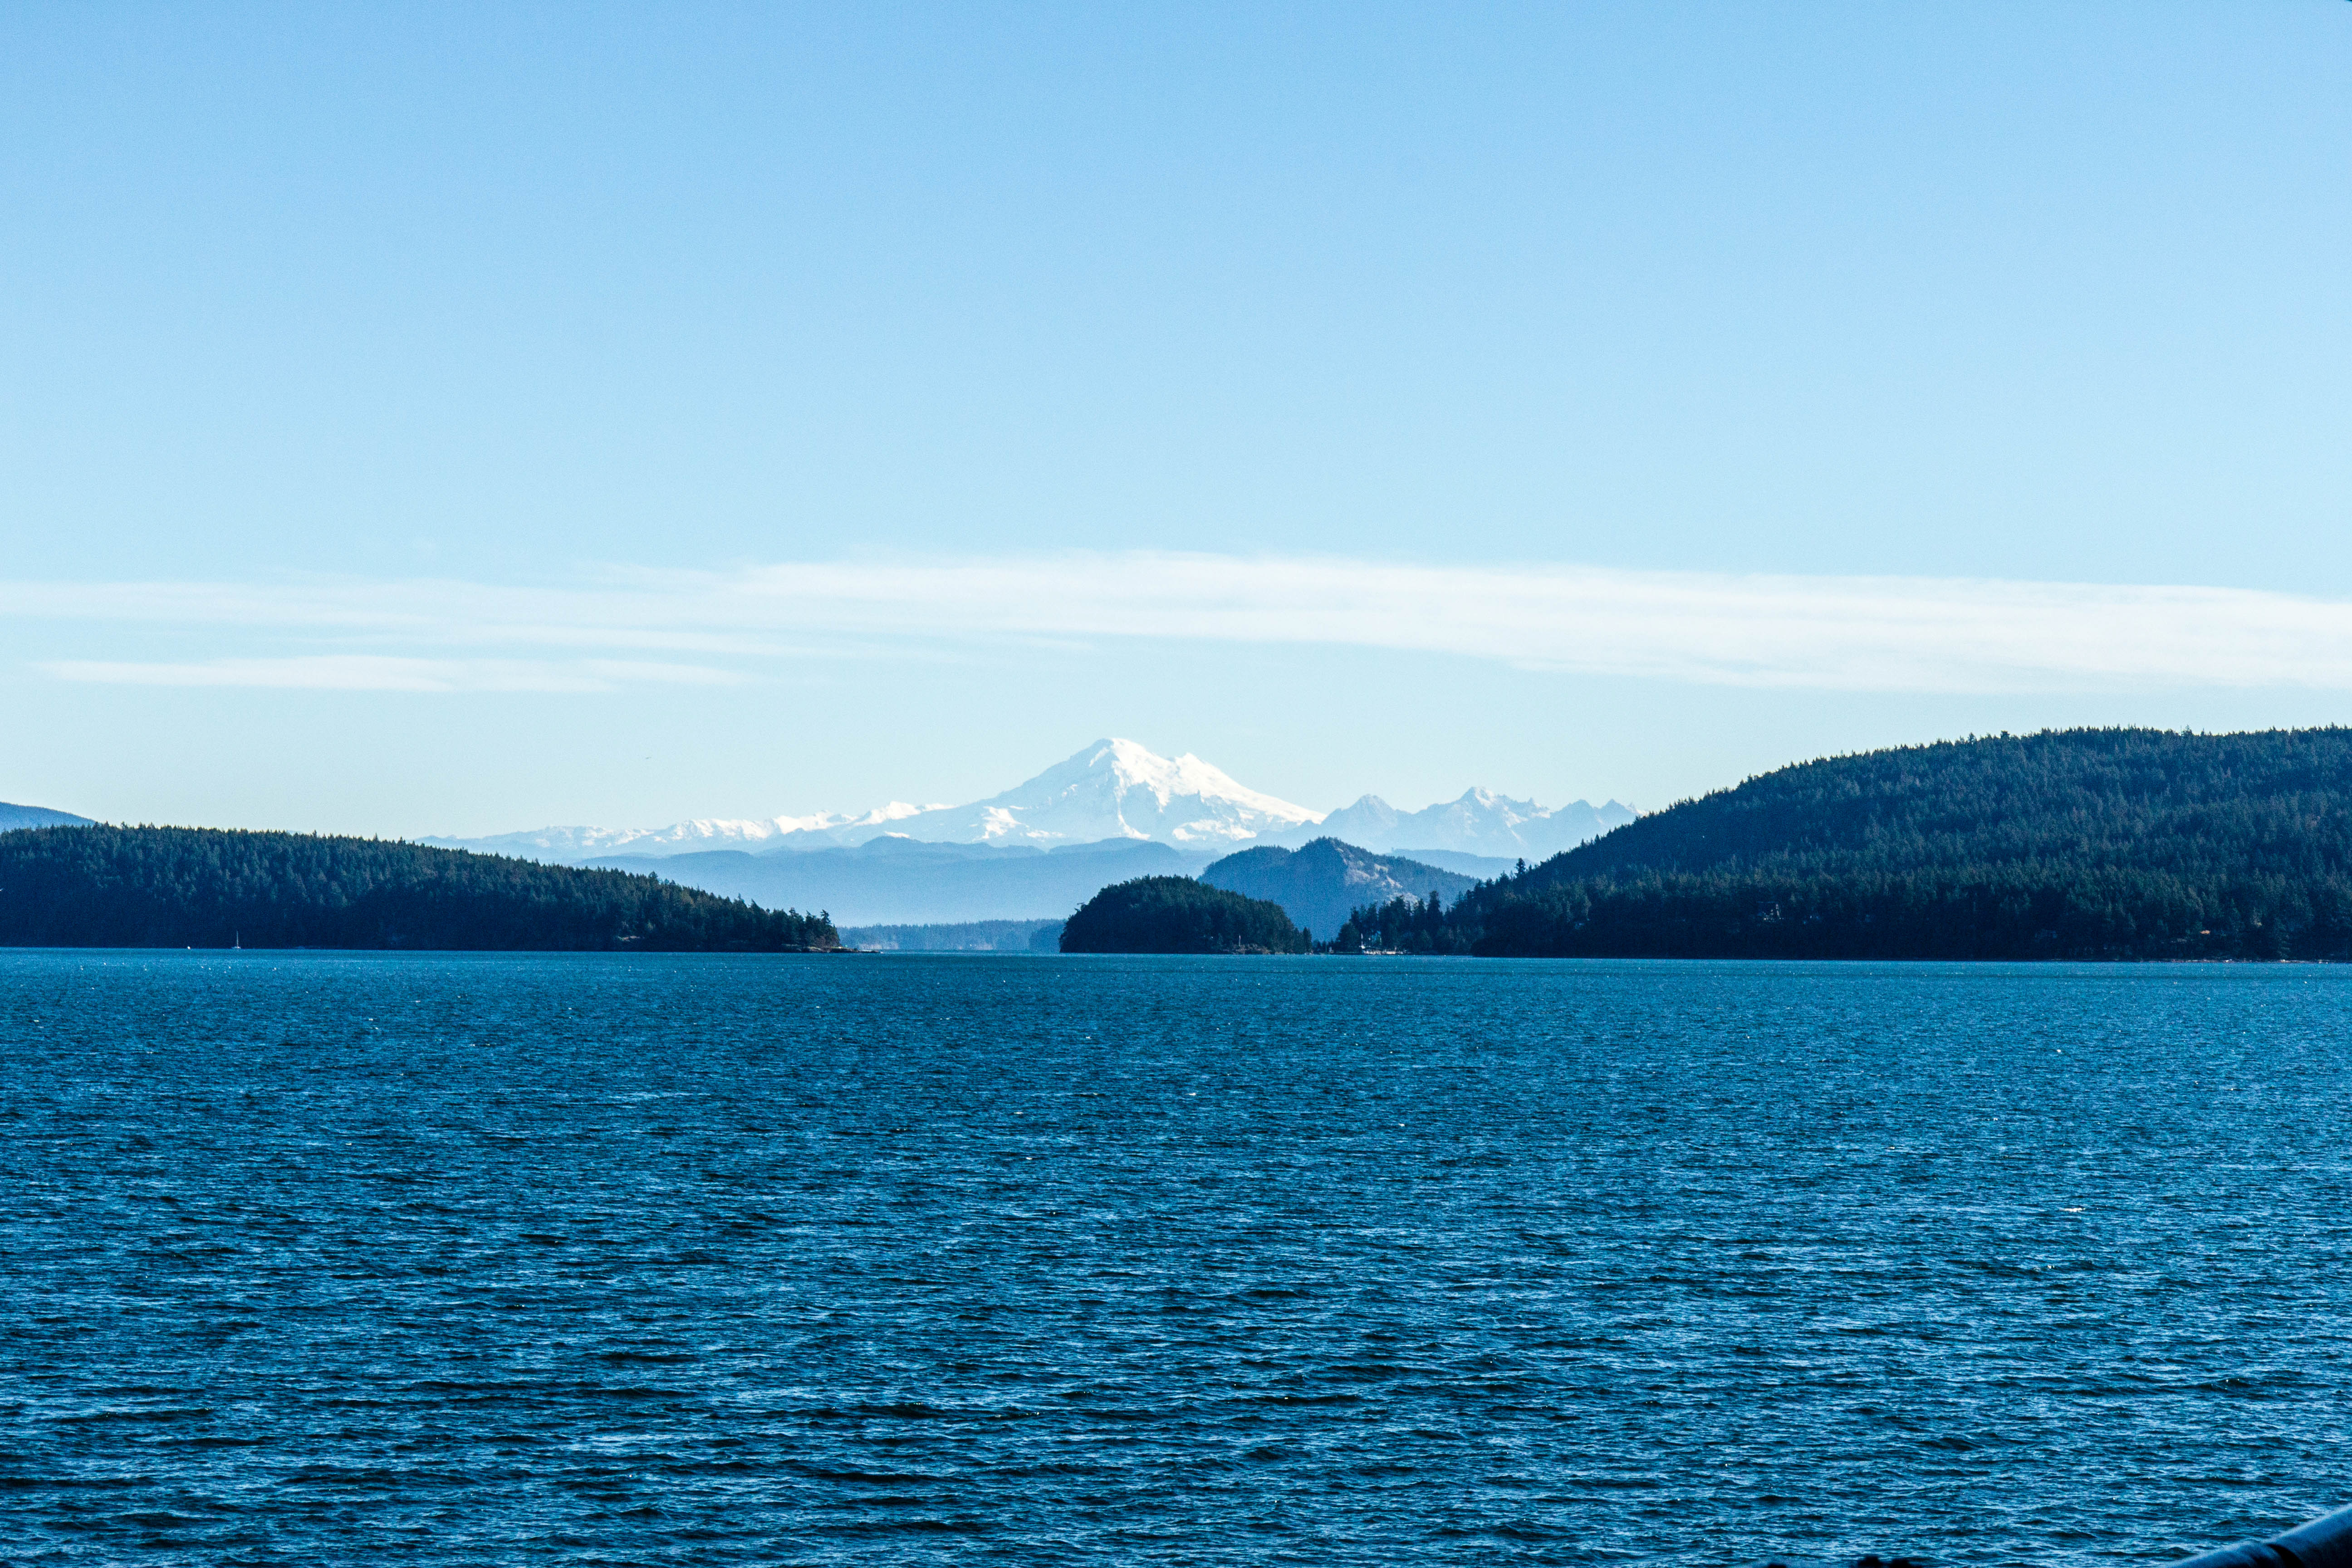
landscape, sea, water, horizon, mountain, lake, reflection, bay, blue, fjord, reservoir, body of water, loch, salt water, hd wallpaper, seawater